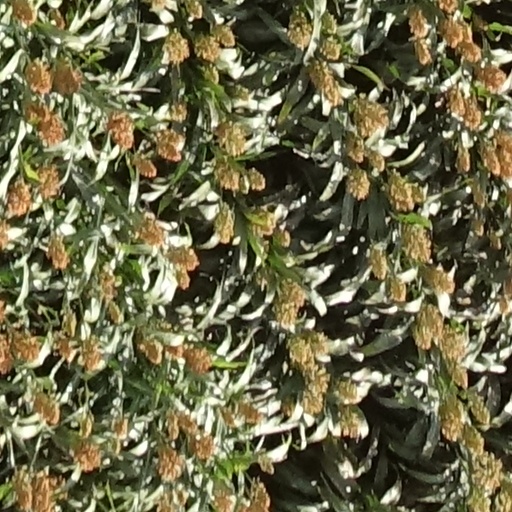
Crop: sorghum